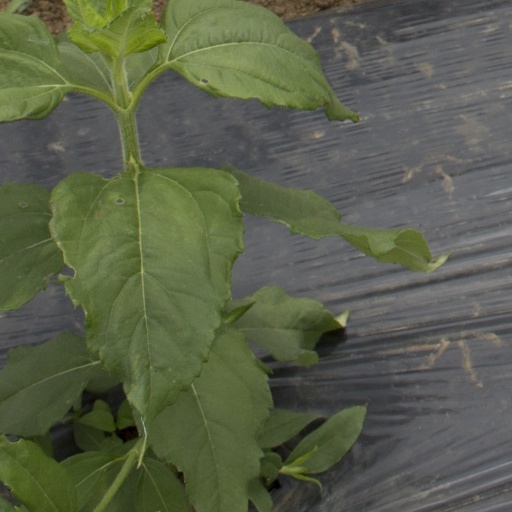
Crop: Jerusalem artichoke